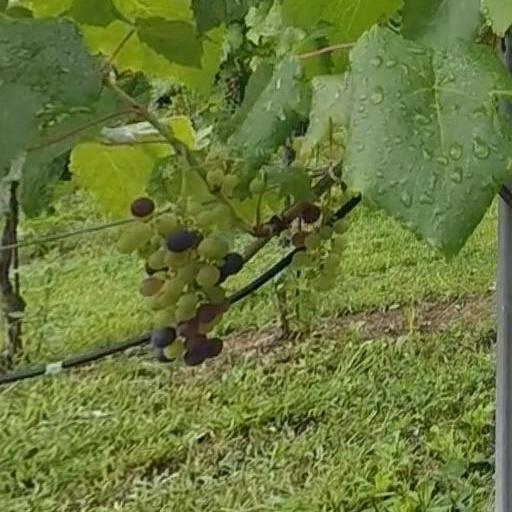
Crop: grape